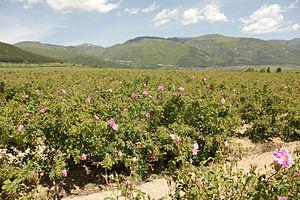
L'agriculture en Bulgarie a comme le reste des activités économiques du pays subi une crise importante à la suite de la chute de l'URSS, mais connait depuis le milieu des années 2000, une certaine modernisation liée à son entrée dans l'Union européenne.